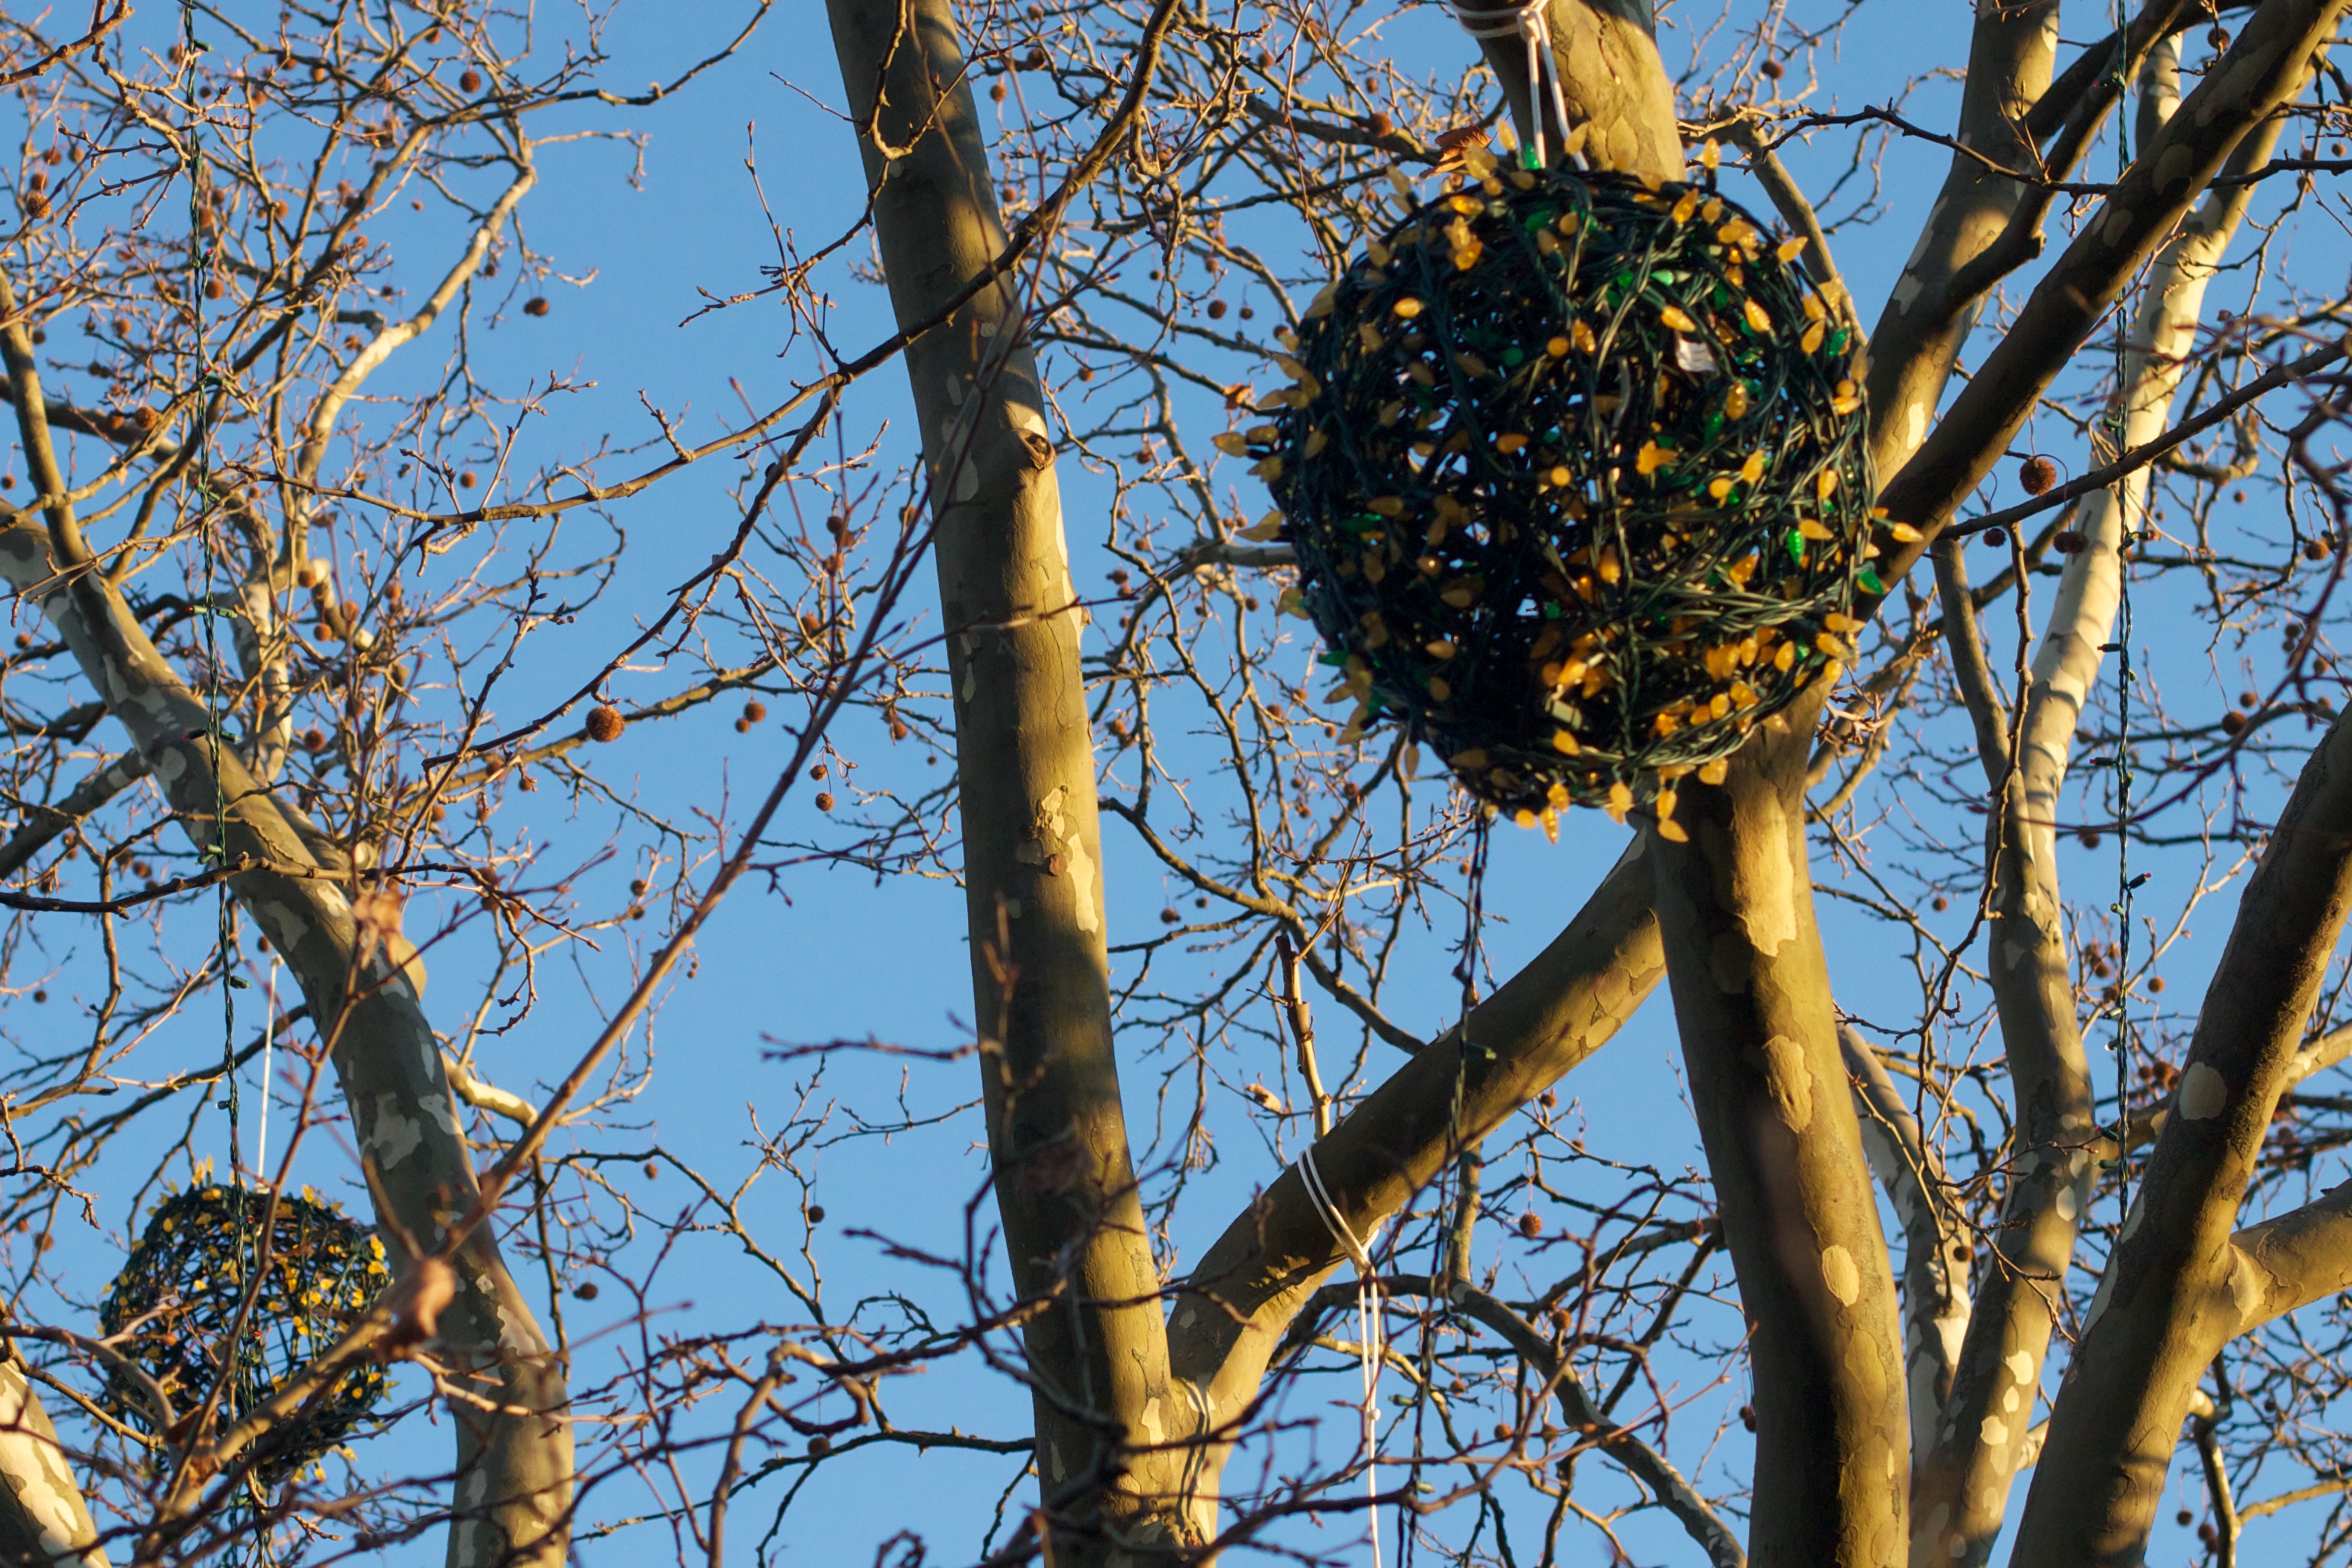
tree, nature, branch, plant, sunlight, leaf, flower, spring, insect, autumn, flora, season, nest, woody plant